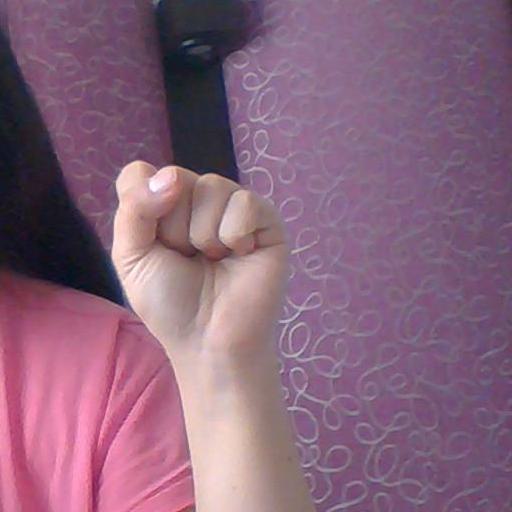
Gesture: fist